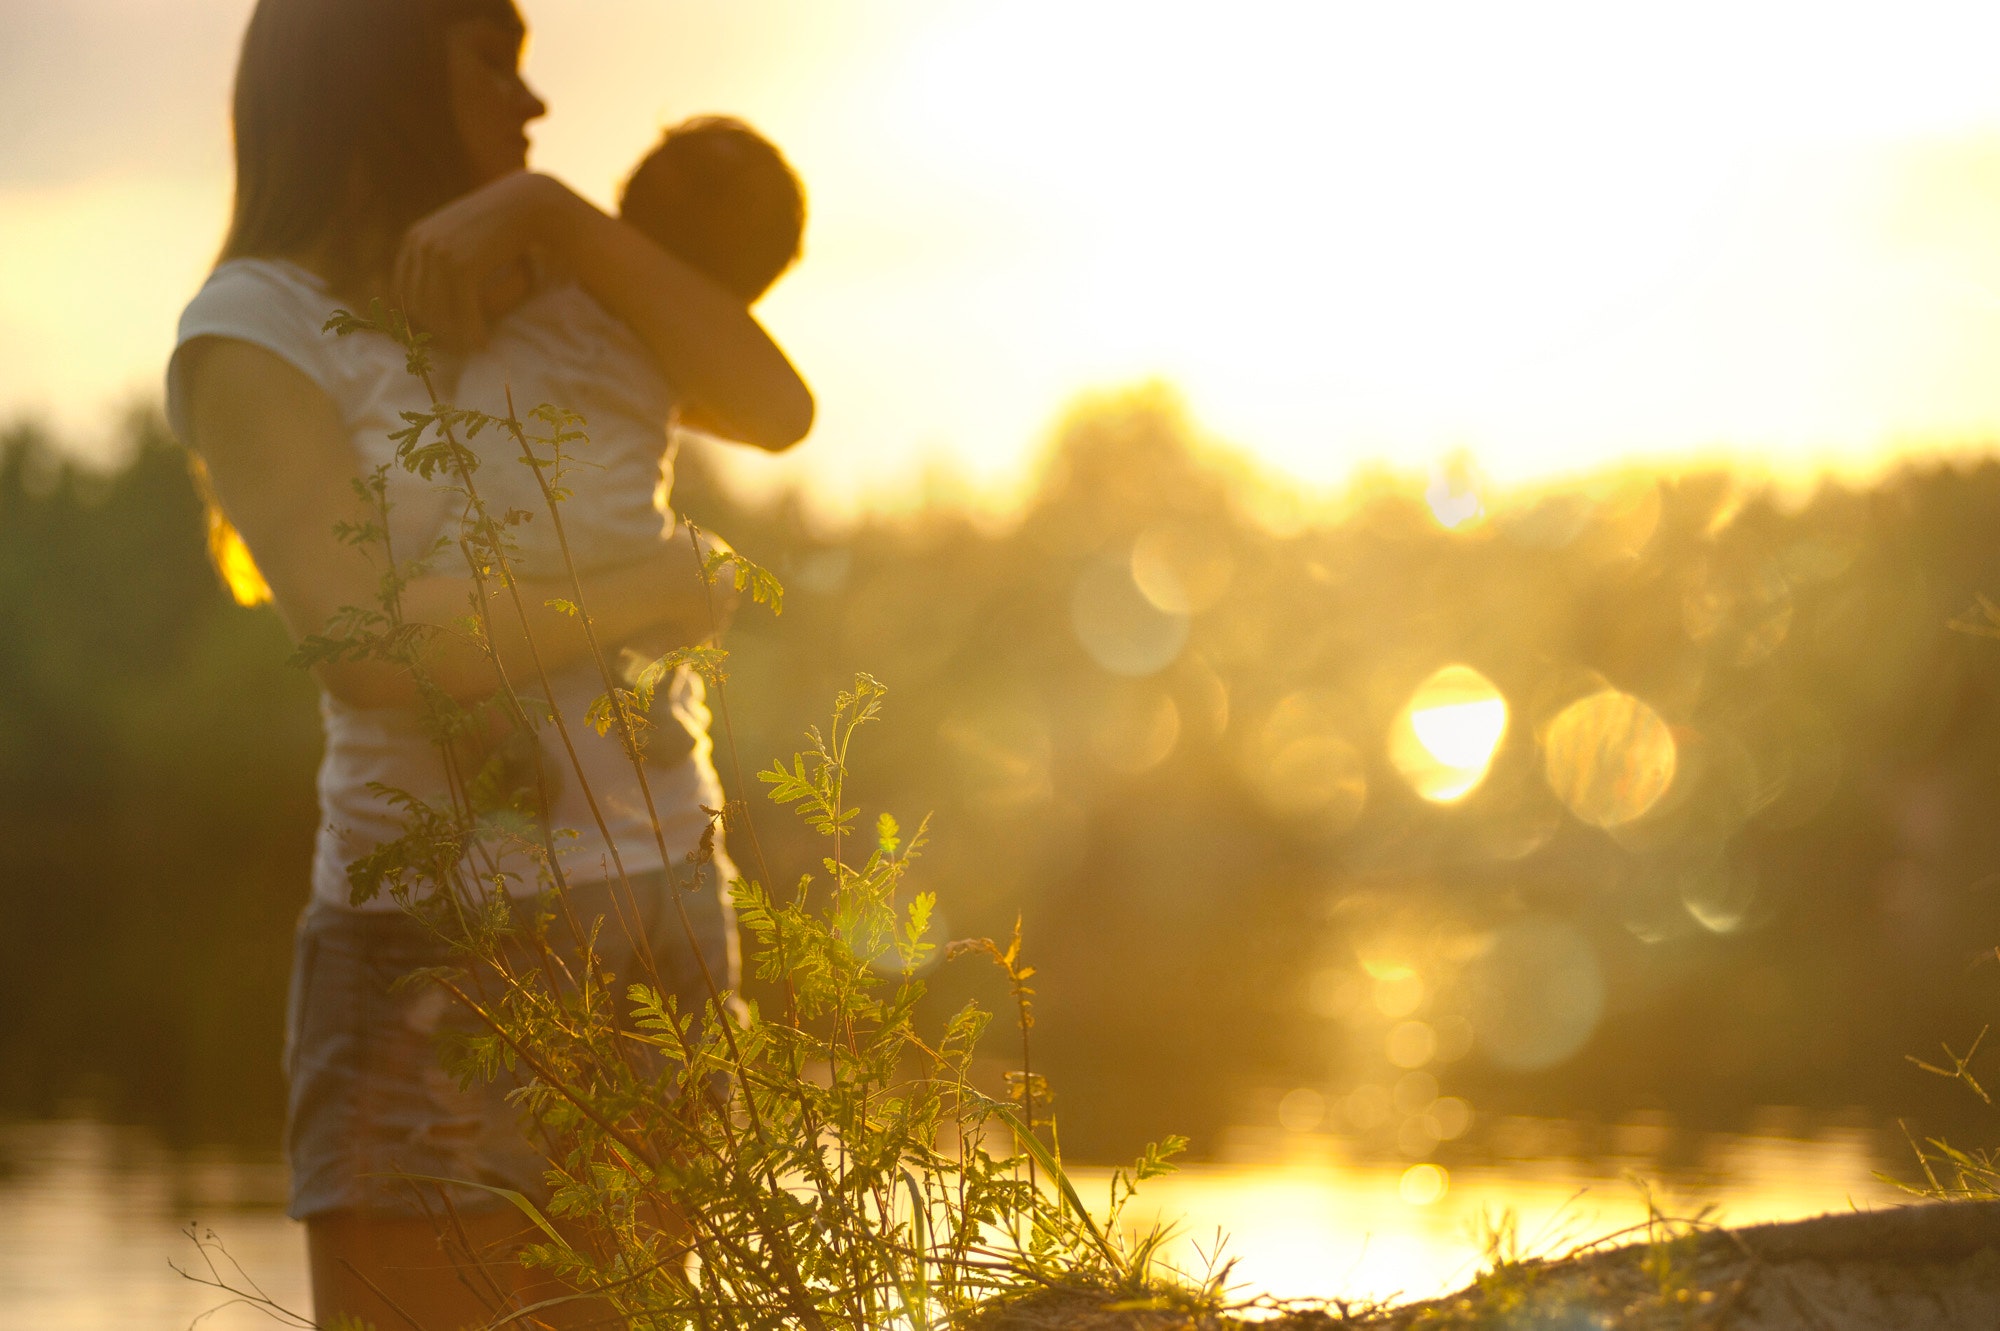
People in nature, backlighting, sunlight, yellow, light, sun, heat, atmospheric phenomenon, morning, sky, photography, sunrise, happy, lens flare